Gołka

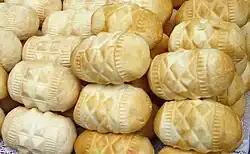
cylindrical Gołka similar to spindle-shaped Oscypek

Gołka is a cheese from Poland that is similar to oscypek/oštiepok but made exclusively with milk from cattle. Gołka also has a different shape; it's cylindrical, while oscypek is tapered at both ends (spindle-shaped). The cheese typically has a decorative pattern on its surface resulting from the wooden molds used to press the forms. It has a mildly salty taste with a smoky aroma.